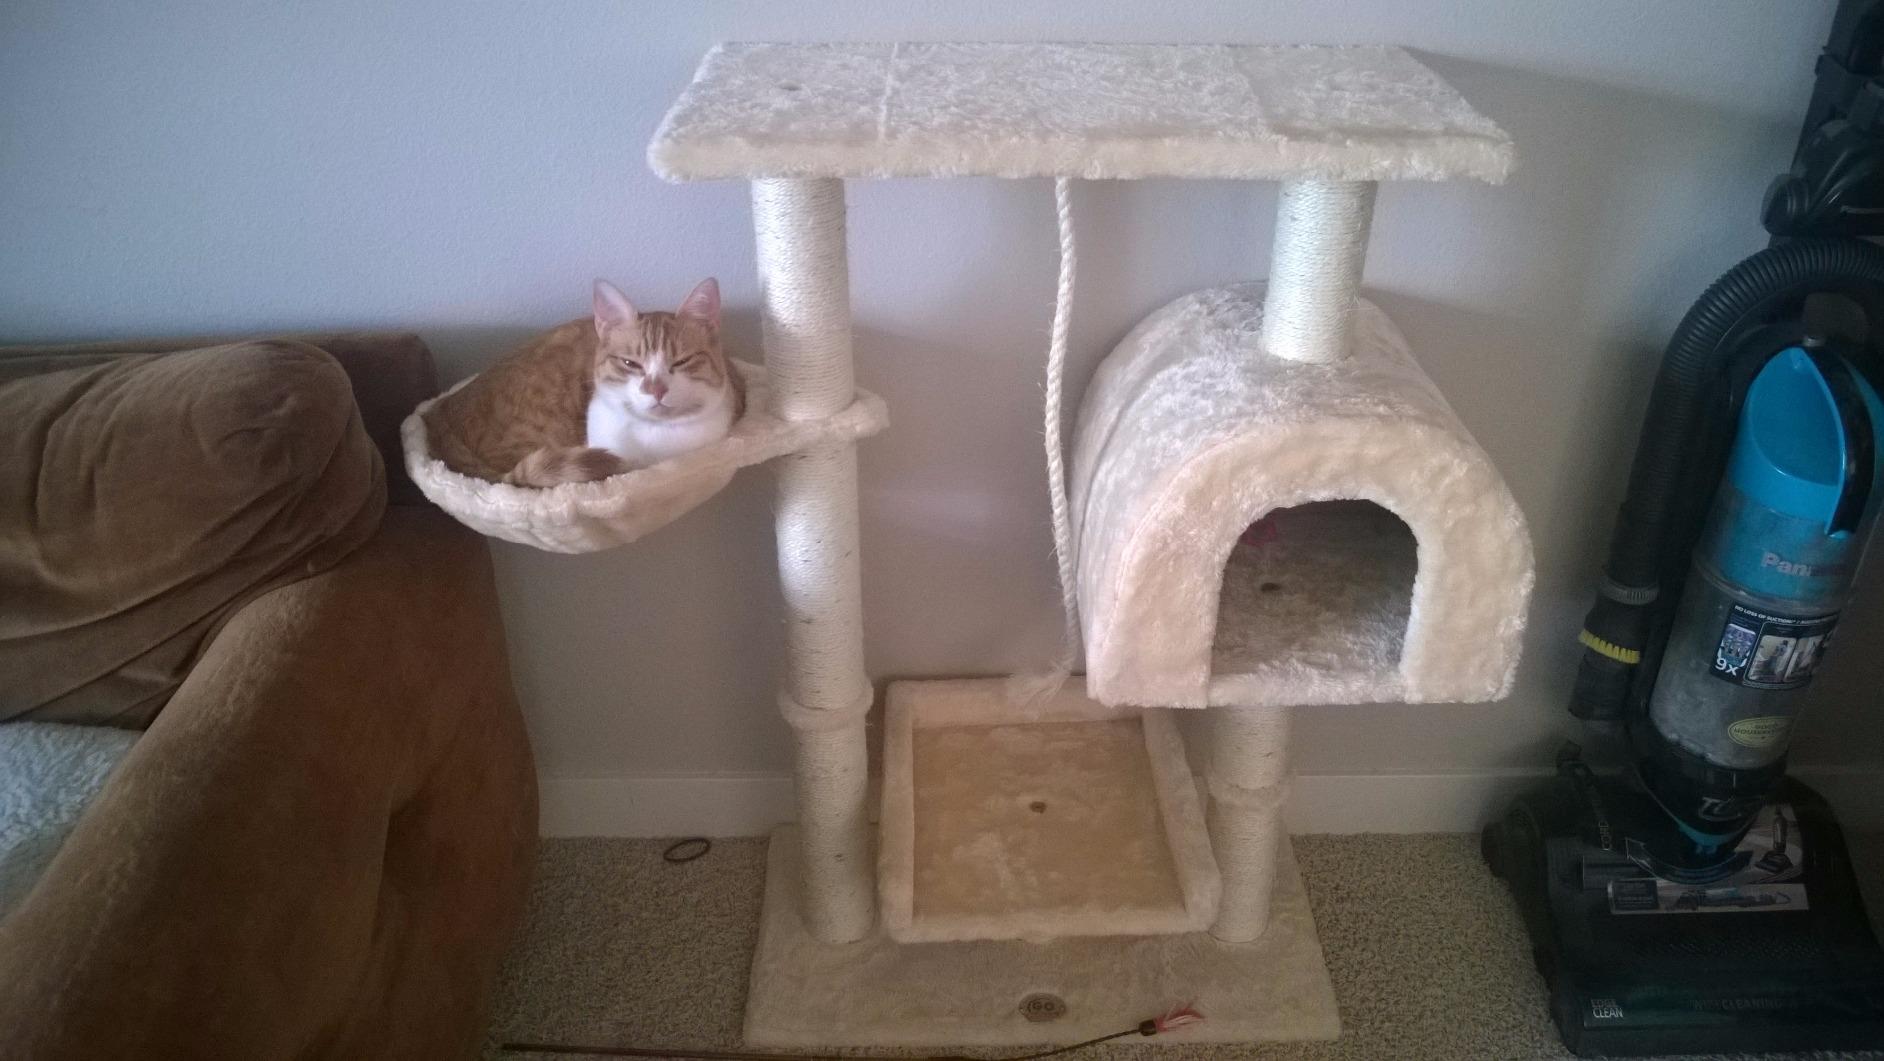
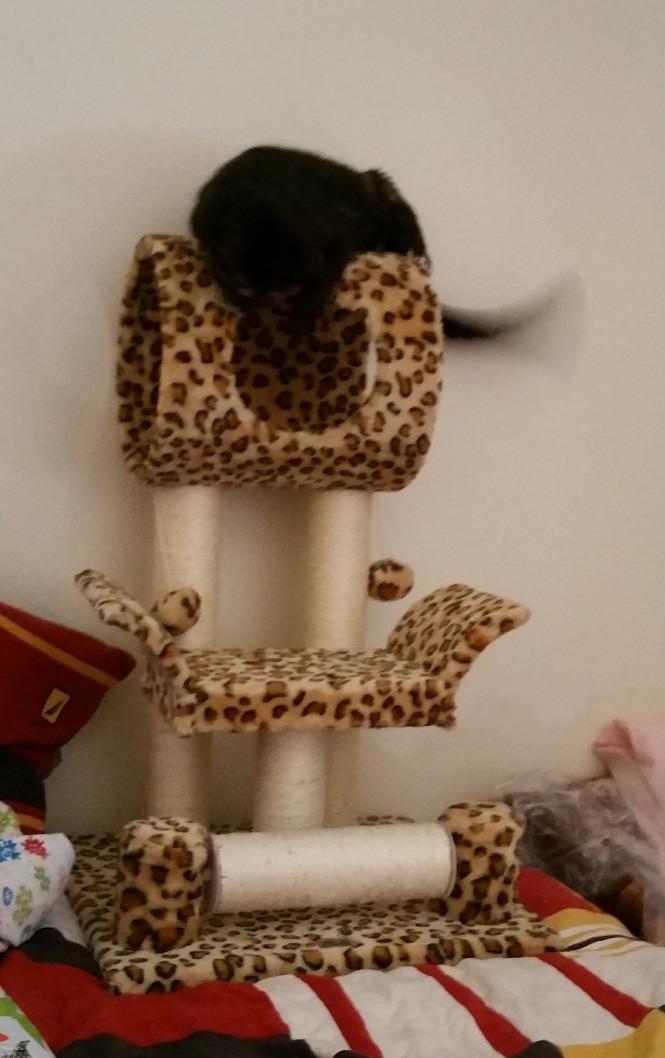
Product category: items_cat tree
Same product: no